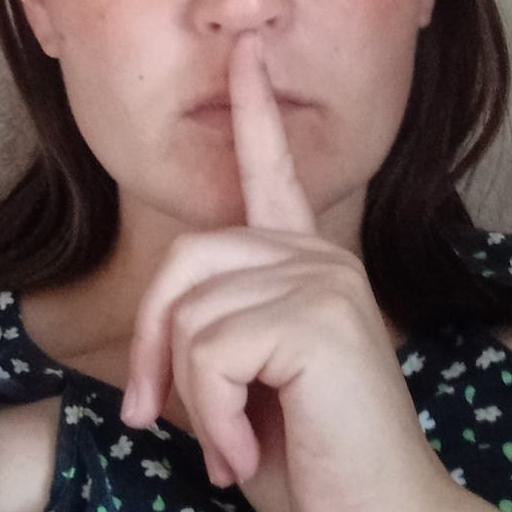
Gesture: mute